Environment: real
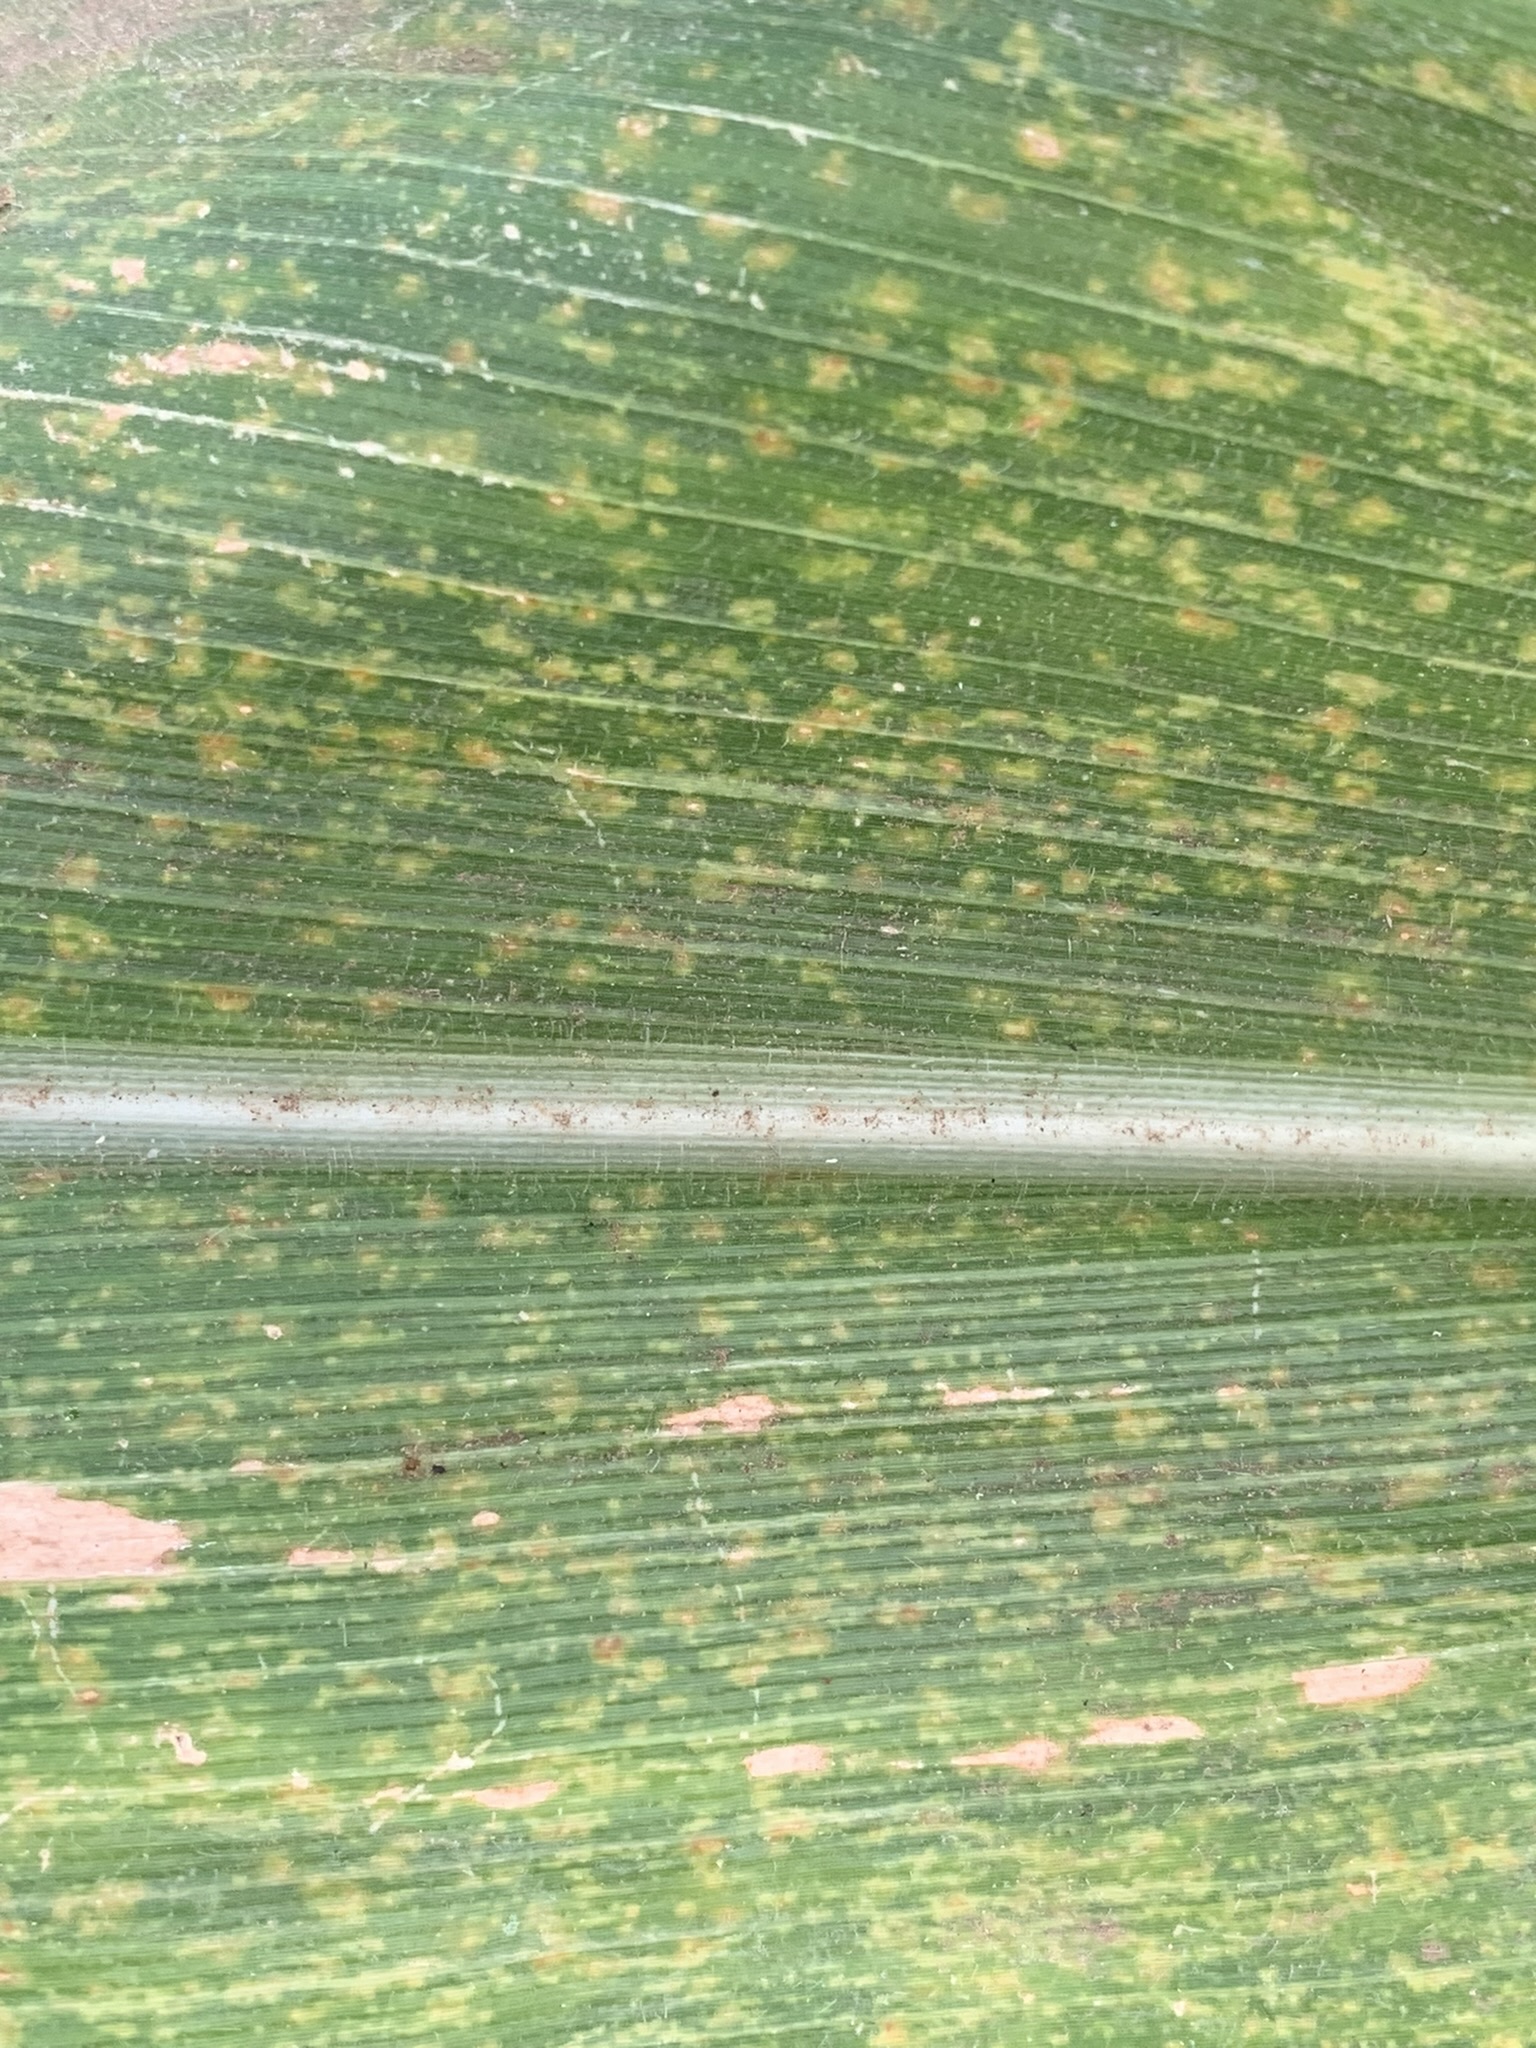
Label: lethal_necrosis